Describe the emotion expressed in this image:  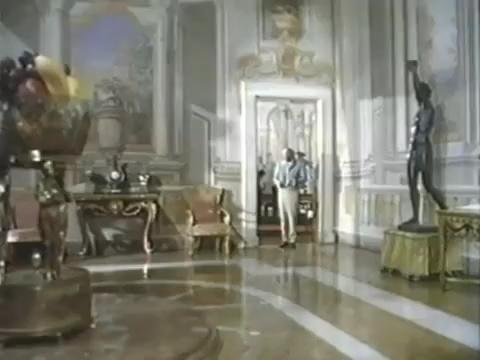
This person displays Pain, valence and arousal with low intensity.